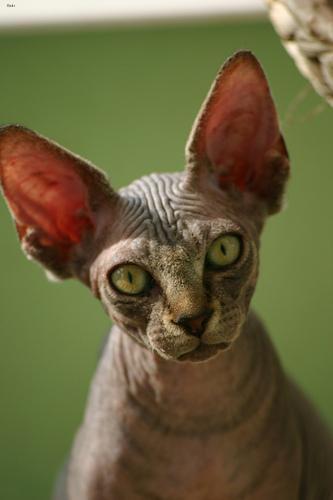
Sphynx